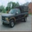
Label: truck